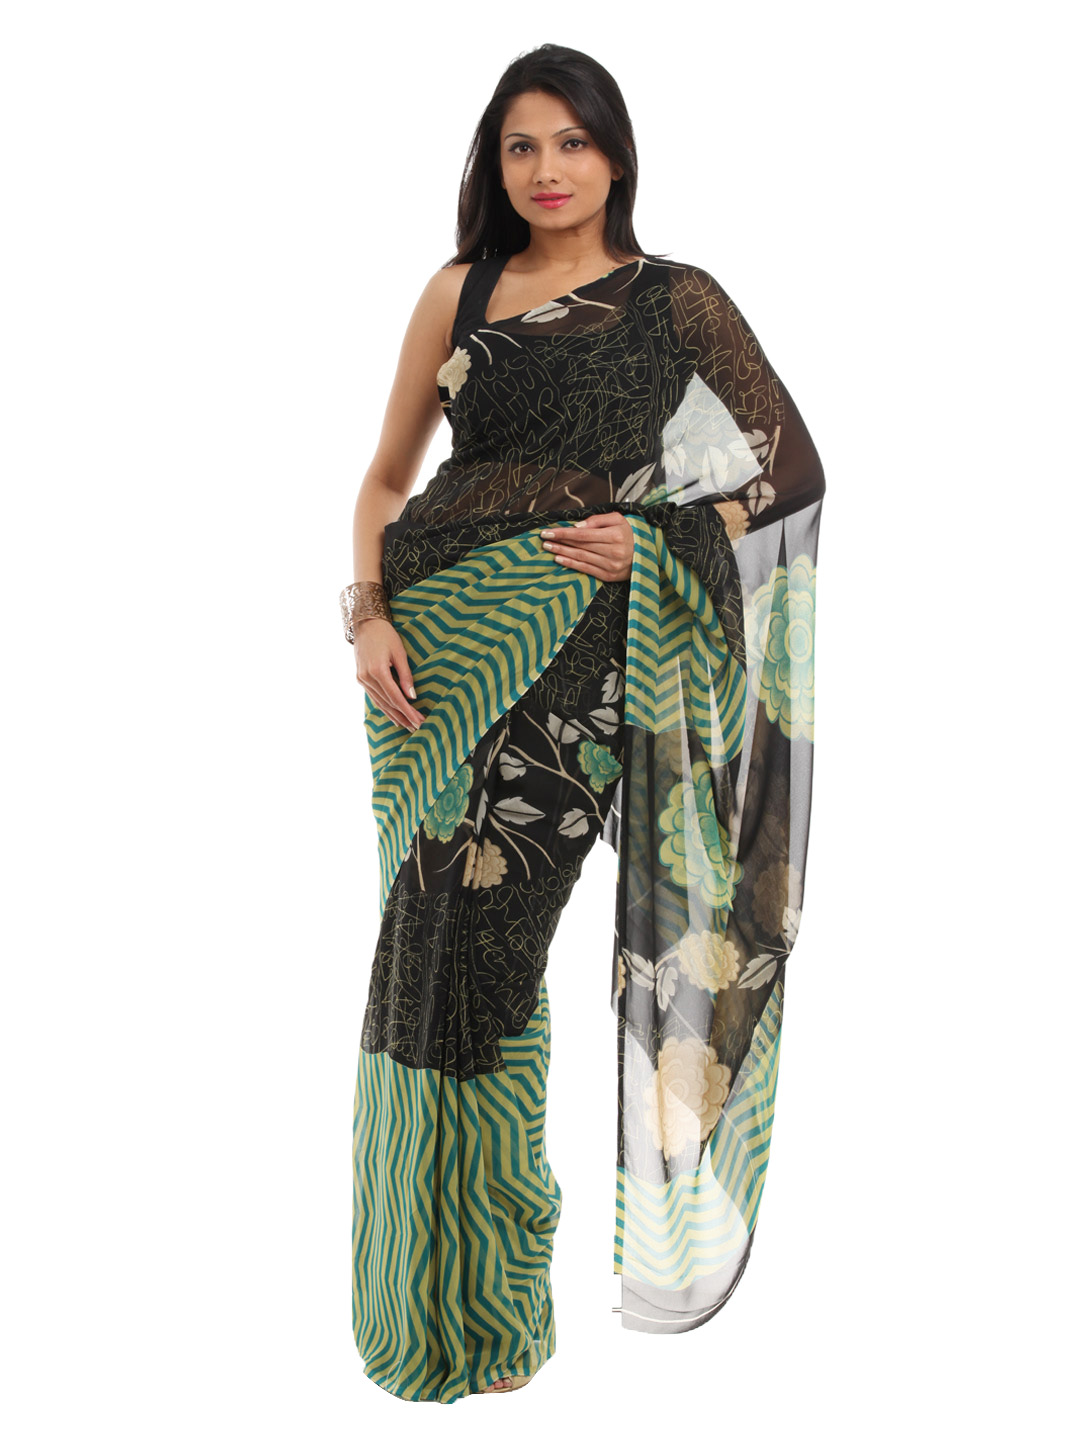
Prafful Women Black & Grren Sari
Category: Apparel / Saree / Sarees
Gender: Women
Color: Black
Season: Fall 2012
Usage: Ethnic